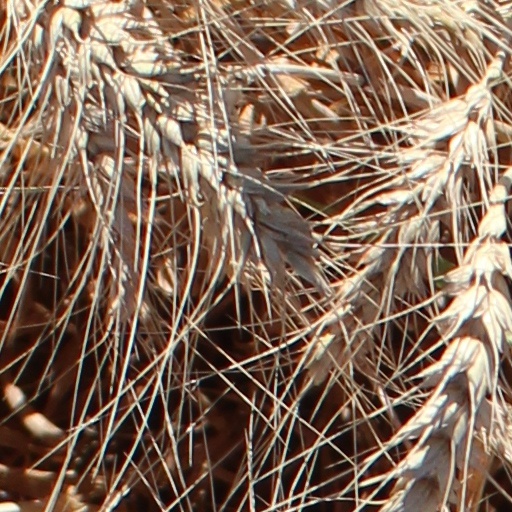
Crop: wheat